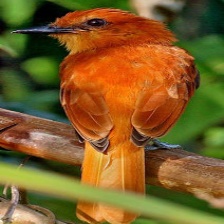
Species: CINNAMON ATTILA
Scientific name: ATTILA CINNAMOMEUS